Civil naming ceremony

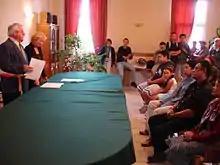
Civil baptism of a family of undocumented migrants in 2006, at the Belleu town hall. (Aisne).

A civil naming ceremony is a non-religious ceremony symbolising the entry of a newborn into society. It is performed at the local registry office and contrasts with the religious baptism performed by church authorities. Civil naming ceremonies have no legal character and instead confer moral obligations to the parents and godparents.